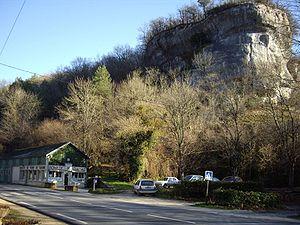
Vue générale de l'entrée du site de Font-de-Gaume.
La grotte de Font-de-Gaume est une grotte ornée française située dans l'ancienne commune des Eyzies-de-Tayac, dans le département de la Dordogne. Ses parois comptent plus de 200 gravures et peintures magdaléniennes.
Cet article recense les monuments historiques français classés en 1902.